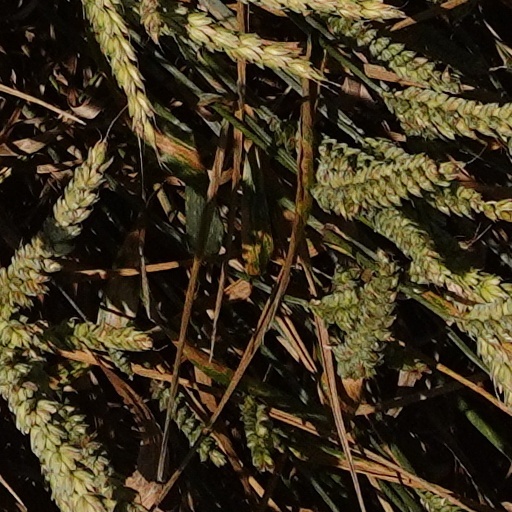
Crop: wheat